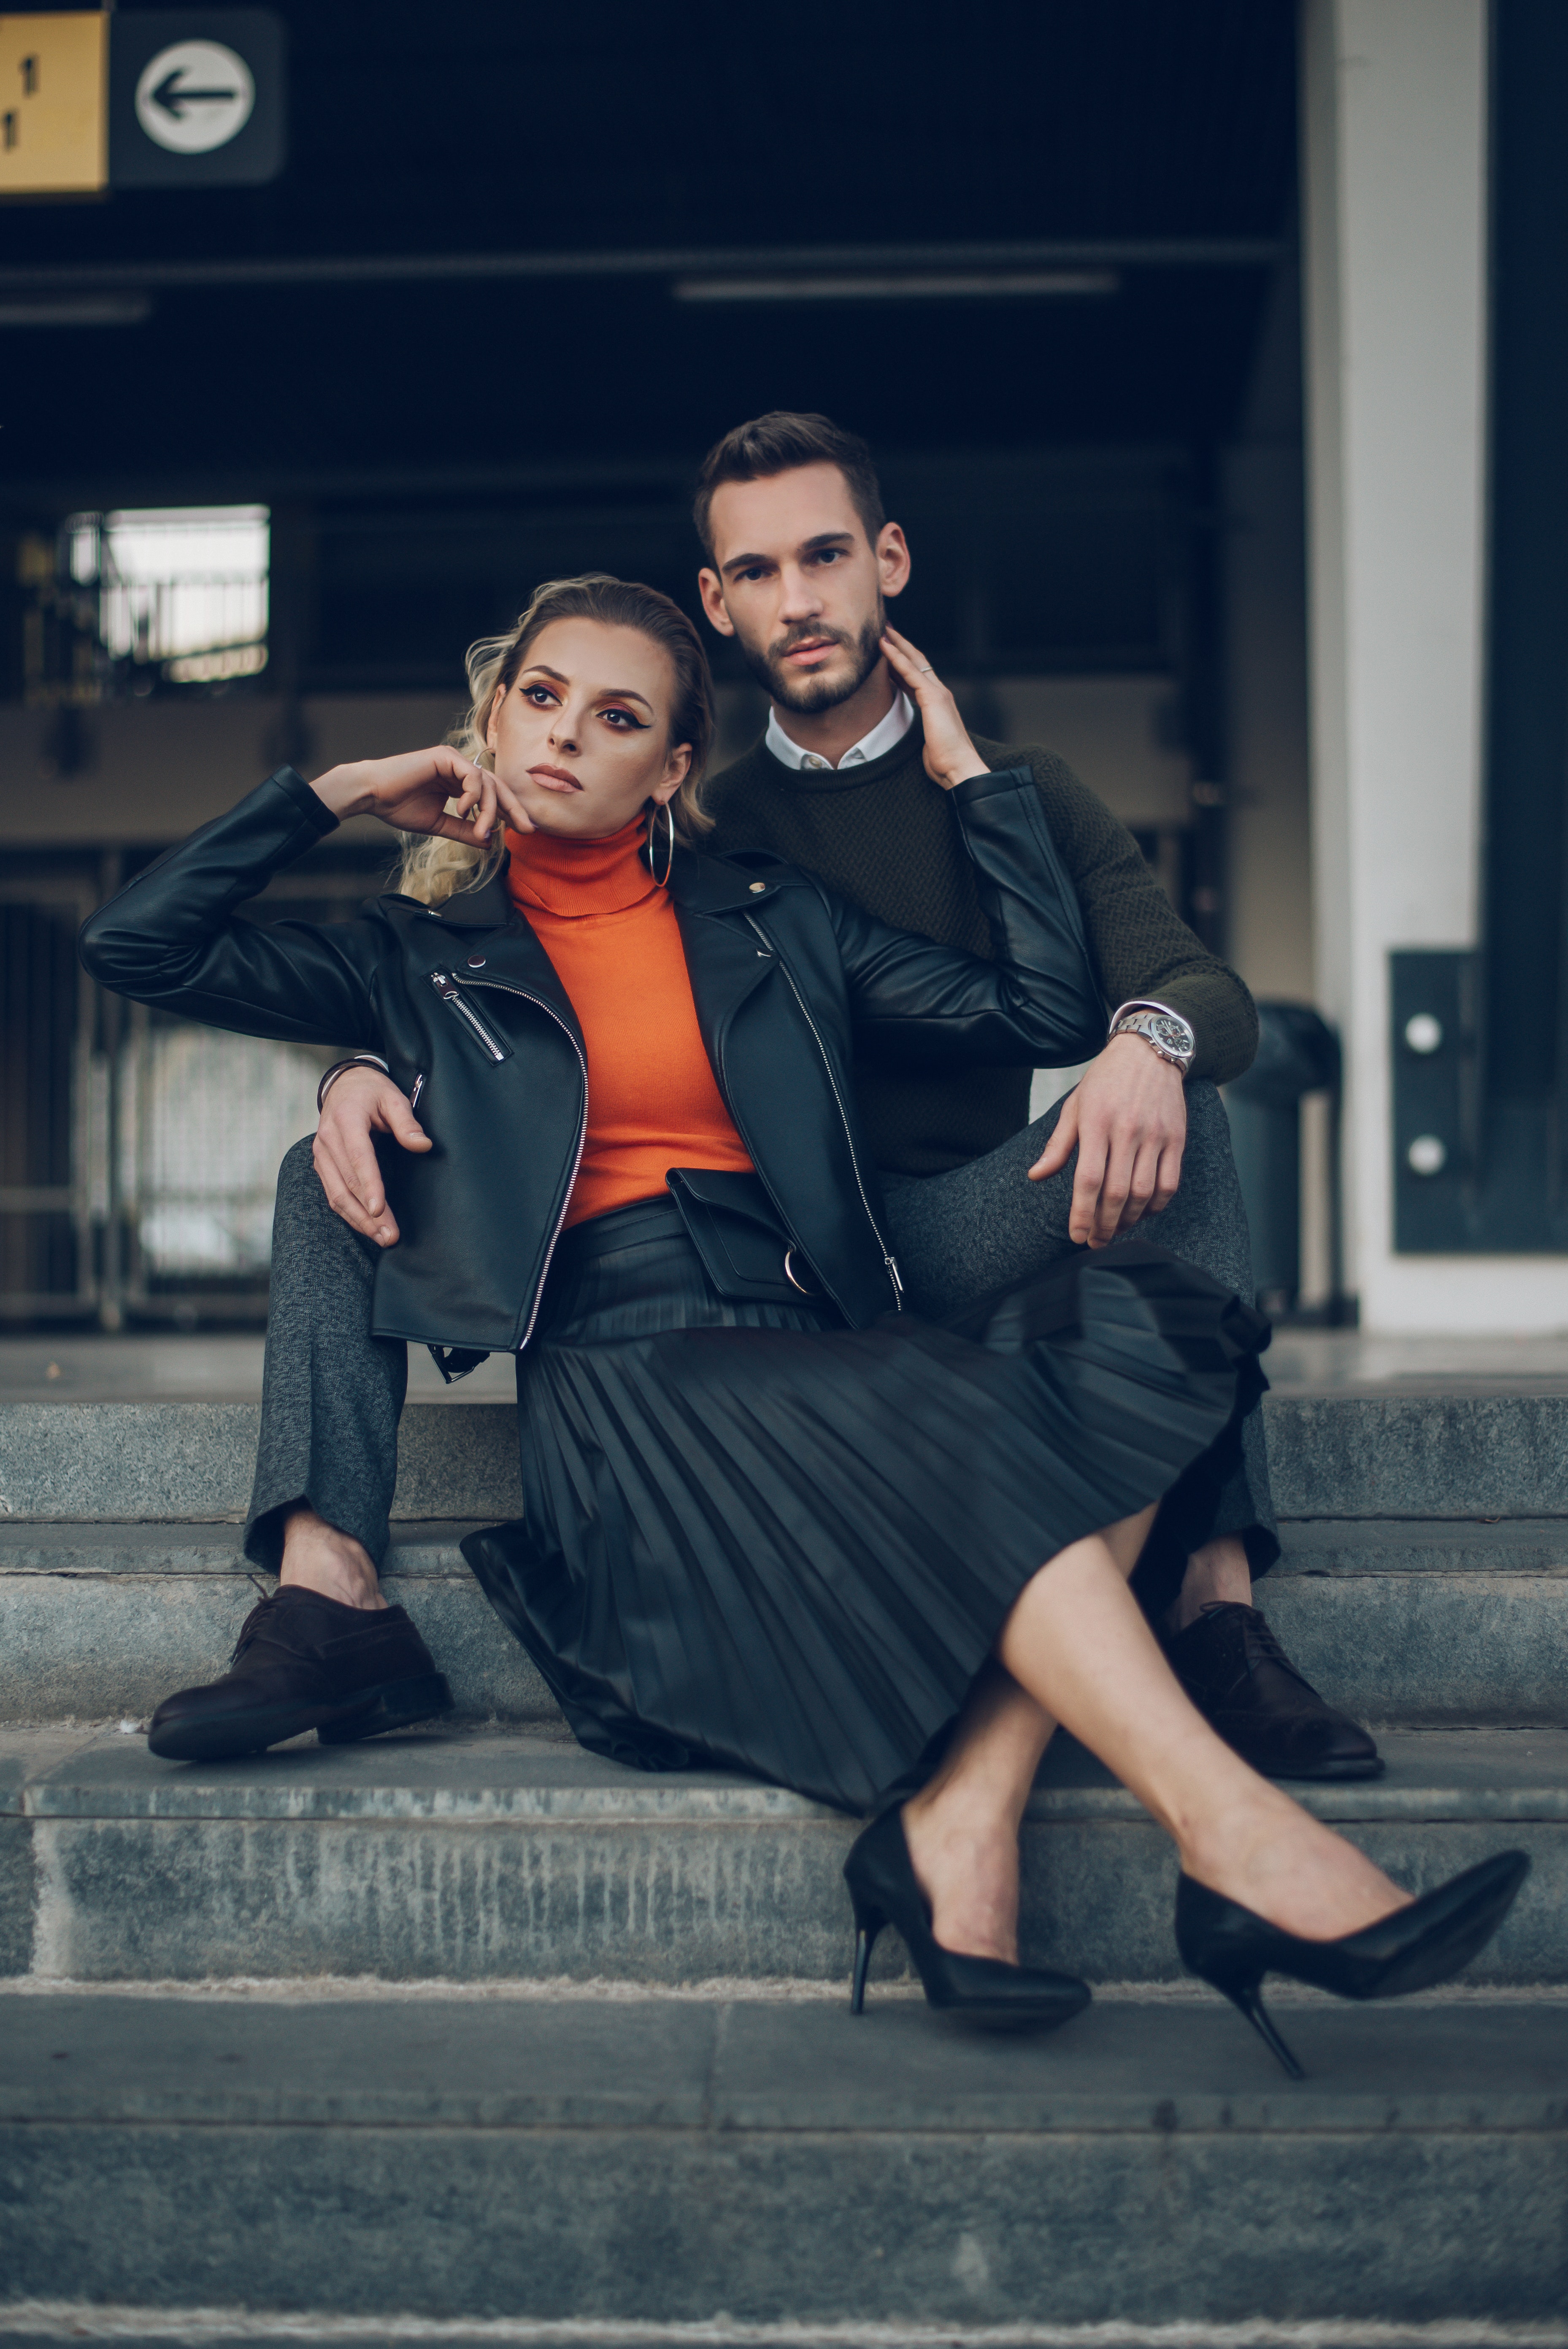
photograph, facial expression, beauty, lady, girl, photography, fun, snapshot, fashion, smile, dress, interaction, photo shoot, formal wear